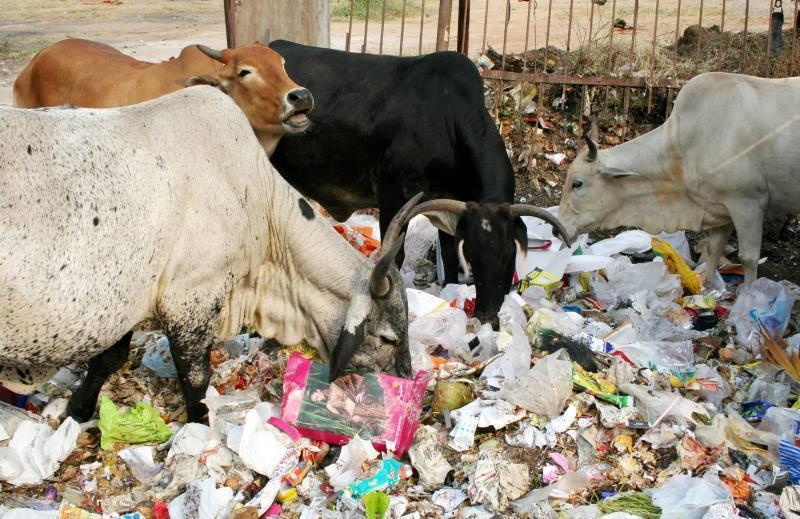
Hapa kuna ng'ombe wanne. Hawa ng'ombe wanaonekana wakikula kwenye takataka, na hapa wanaweza pata nguo hadi wakule.  Na ng'ombe ikikula nguo afya yake inakuwa afya isiyo nzuri.